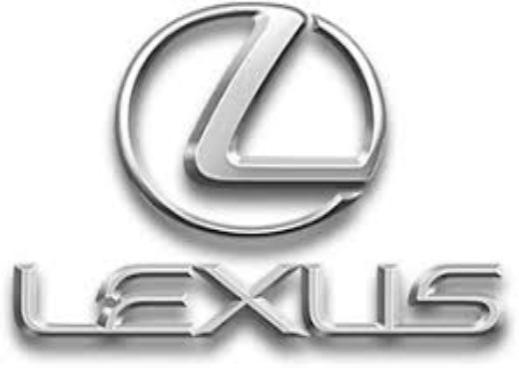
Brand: lexus-2
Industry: Transportation